Michael Ashcroft

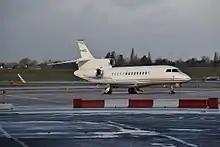
VP-BZE, Ashcroft's private jet, at Birmingham Airport in 2014

Michael Anthony Ashcroft was born in Chichester, West Sussex. His father Eric was a British colonial civil servant; Ashcroft spent some of his early years in British Honduras (now Belize) and Malawi.